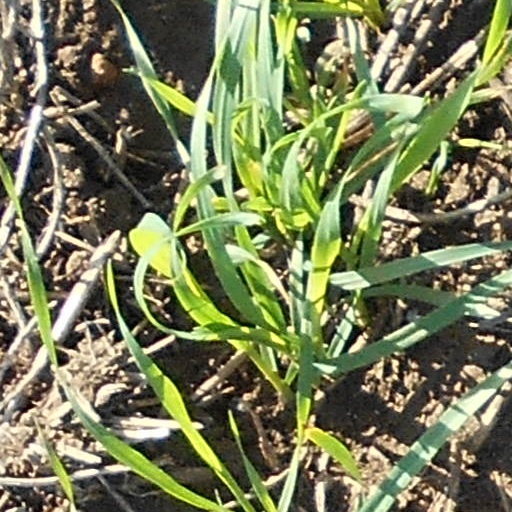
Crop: wheat